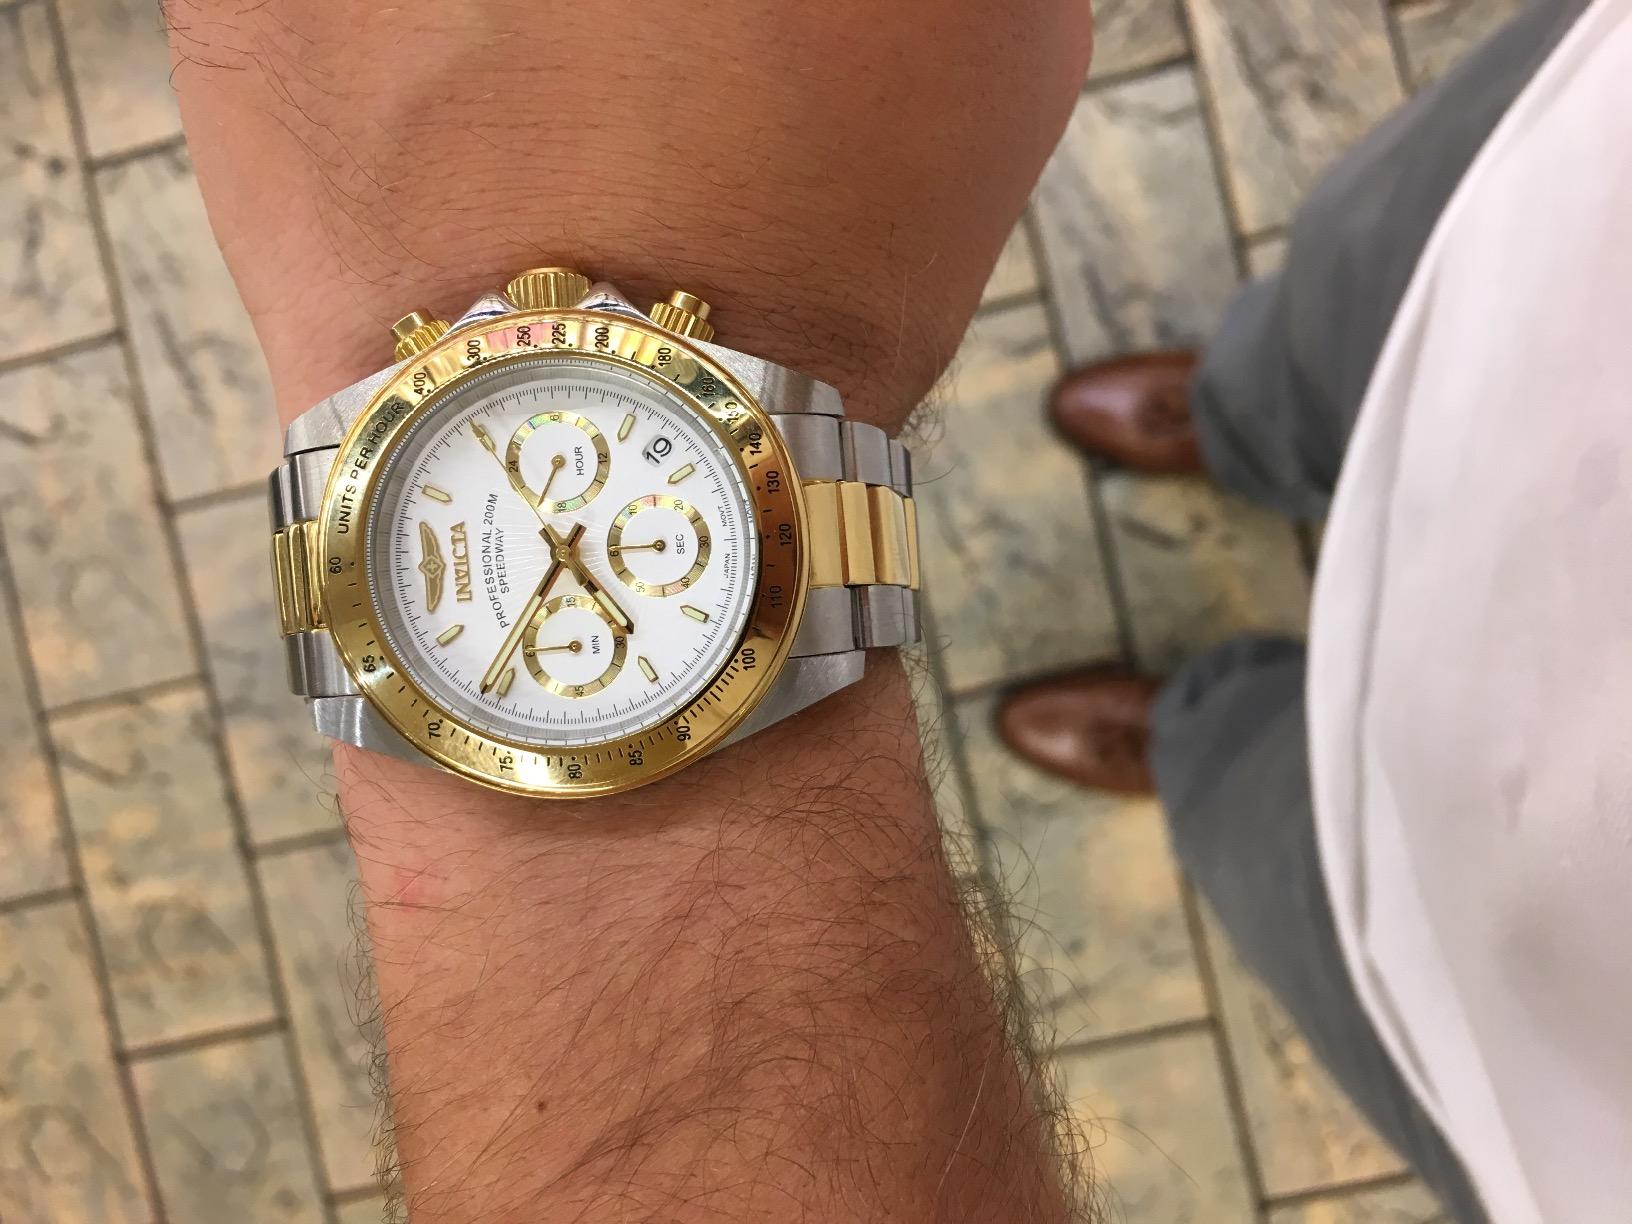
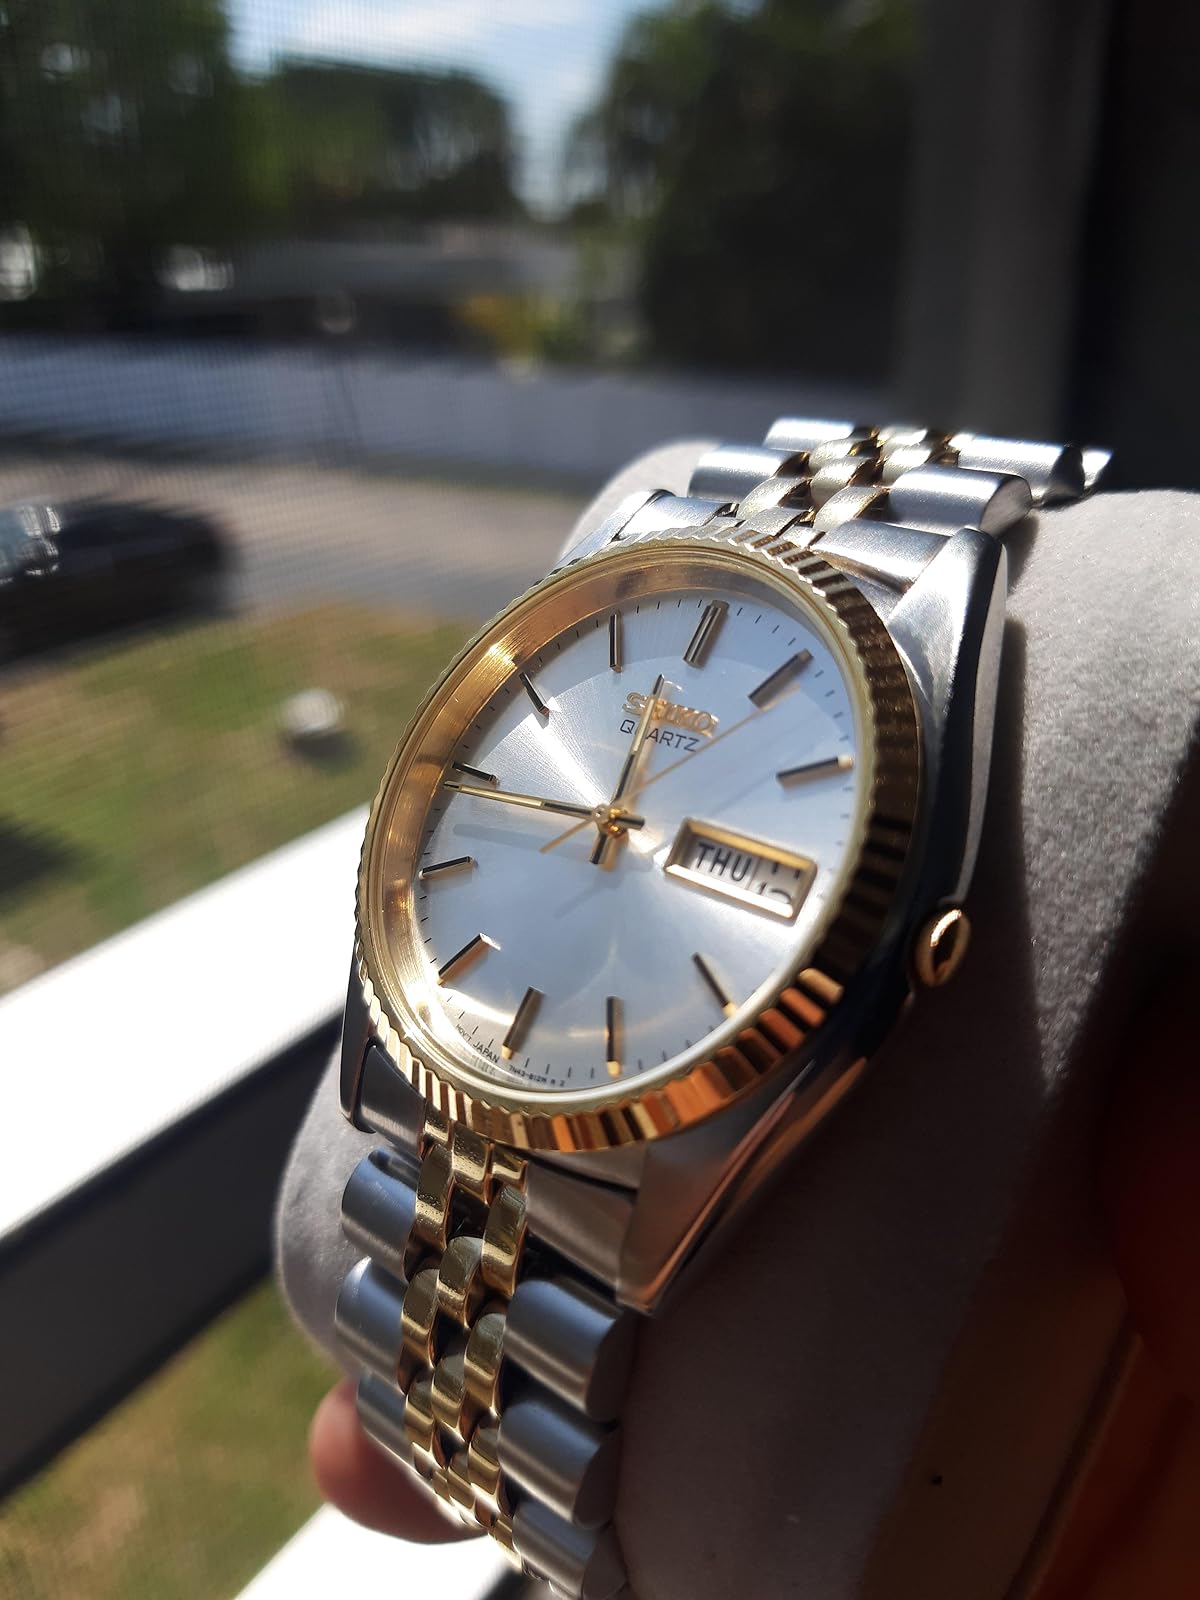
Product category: accessories_watch
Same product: no